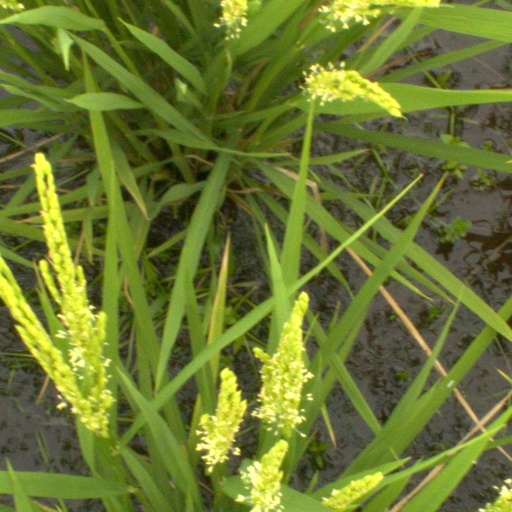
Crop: rice